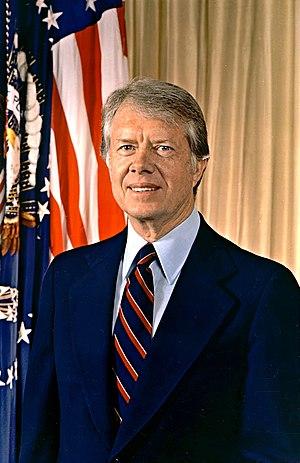
Le tableau ci-dessous présente la liste des présidents des États-Unis depuis l'indépendance, du plus ancien au plus récent, ainsi qu'une frise chronologique les présentant d'après leur étiquette politique, du plus récent au plus ancien.
Le Georgia Institute of Technology, connu aussi sous le nom de Georgia Tech ou GIT, est une université de recherche mixte publique, et située à Atlanta, aux États-Unis. Elle fait partie du réseau plus large du Système universitaire de Géorgie. Georgia Tech possède des antennes à Savannah, Metz, Athlone, Shanghai, et Singapour.